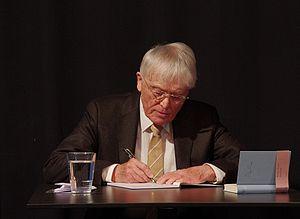
Reiner Kunze, né le 16 août 1933 à Oelsnitz/Erzgeb. en ex-RDA, est un écrivain allemand issu d'une famille de mineurs. Il est aussi un célèbre dissident.